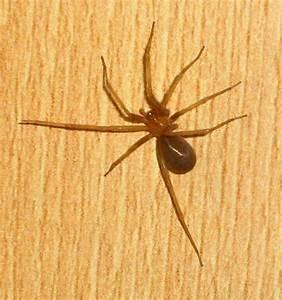
spider